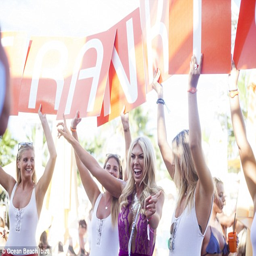
birthday girl : dropped from a size to thanks to her love of exercise